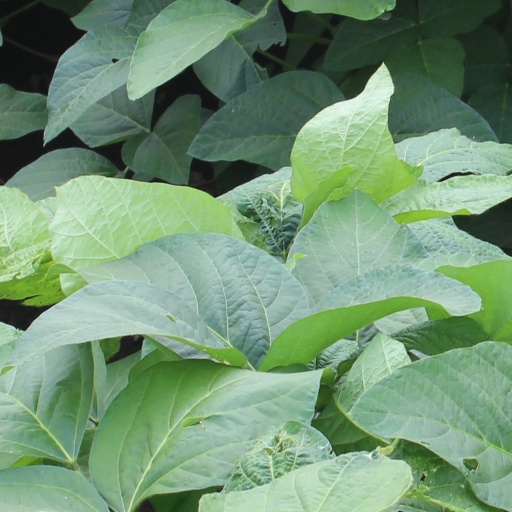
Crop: soybean